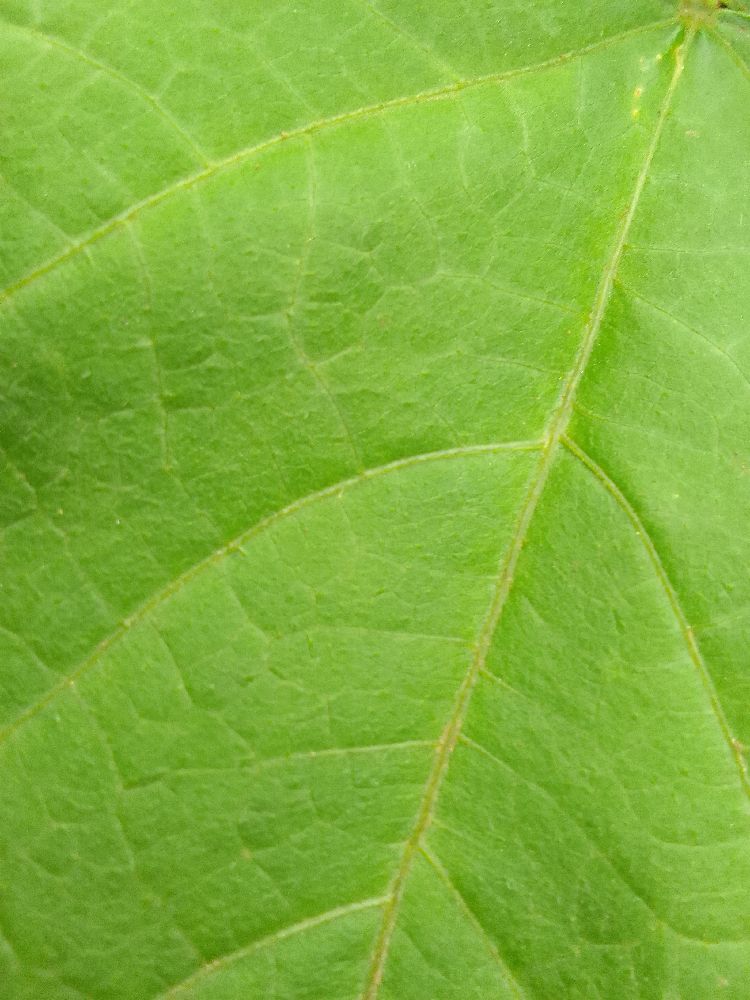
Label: healthy